2016 BWF Super Series Finals

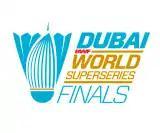

The 2016 BWF Super Series Finals was the final competition of the 2016 BWF Super Series. It was held from December 14 to December 18 in Dubai, United Arab Emirates.